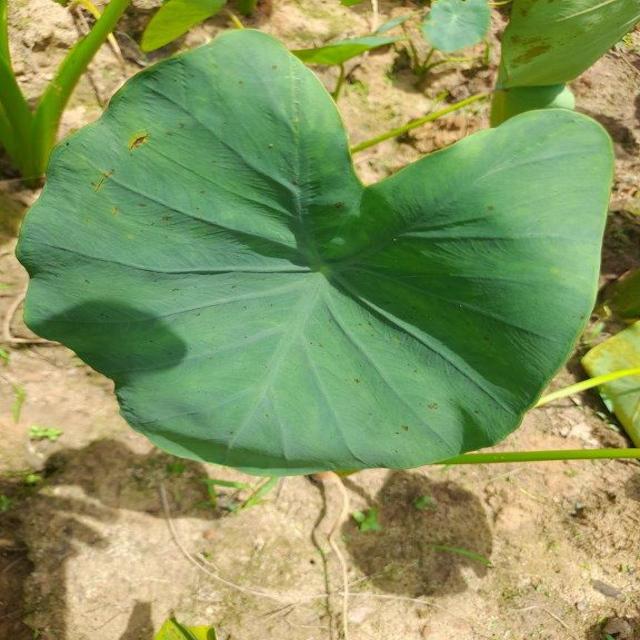
Label: Healthy